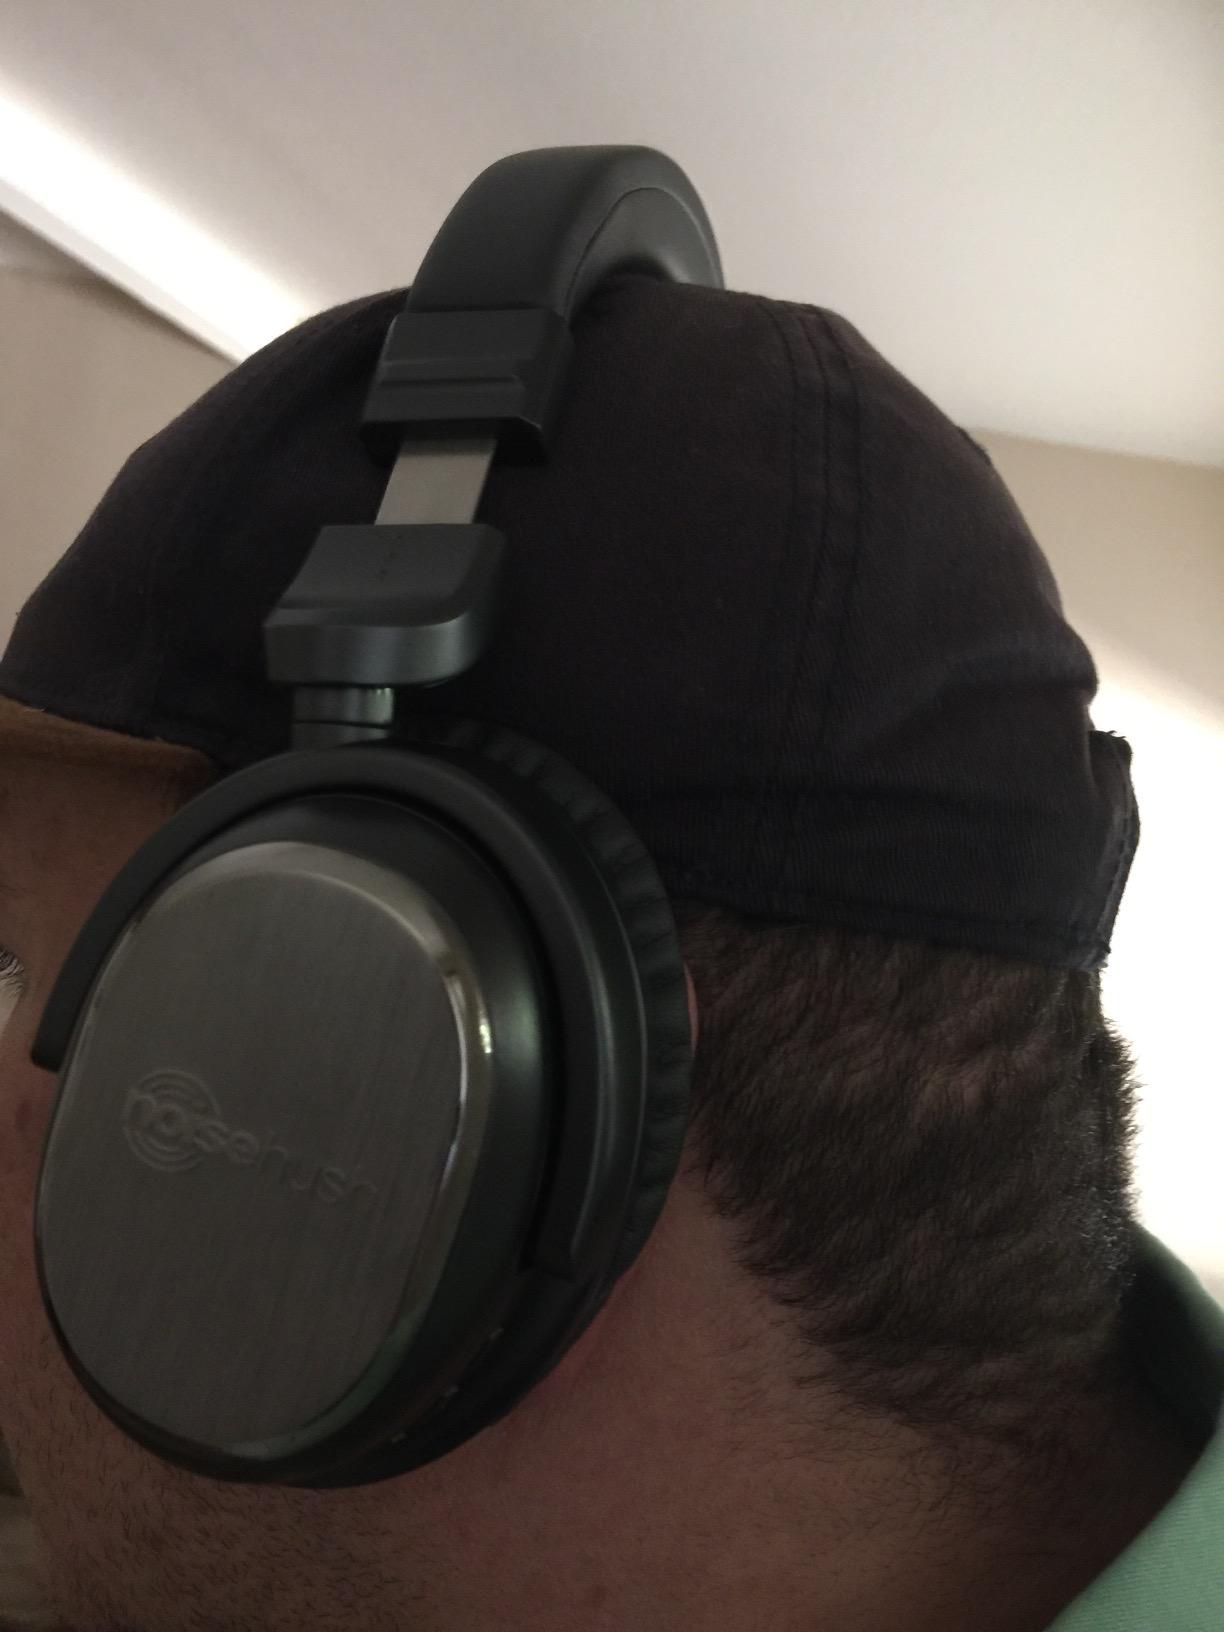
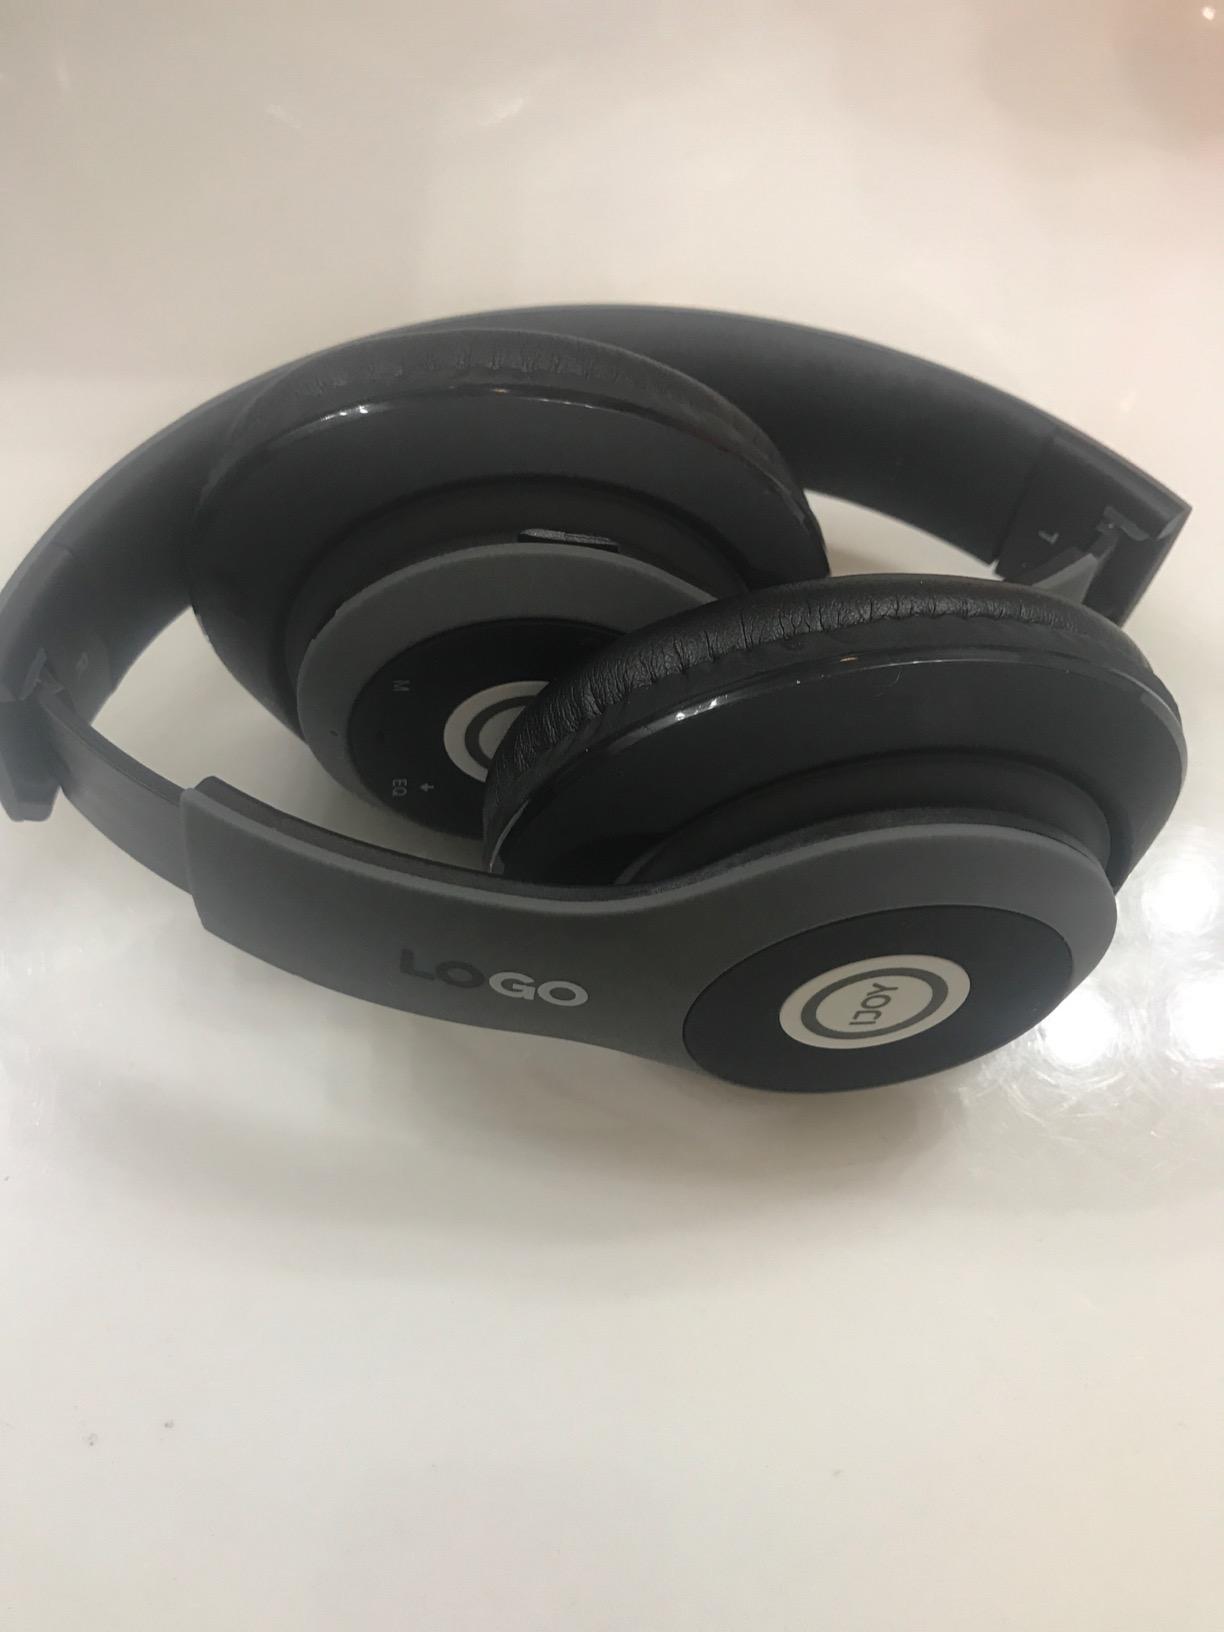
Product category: headphones
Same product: no